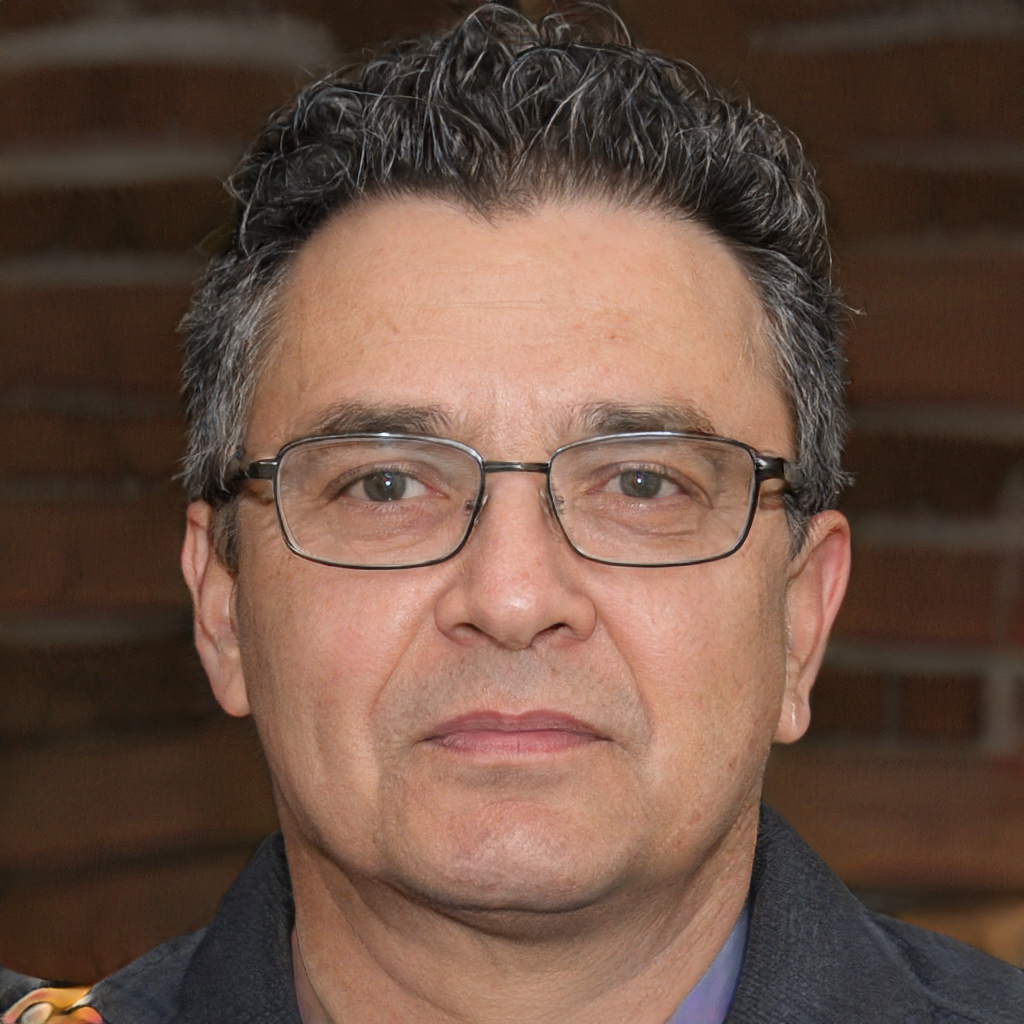
Gender: Male